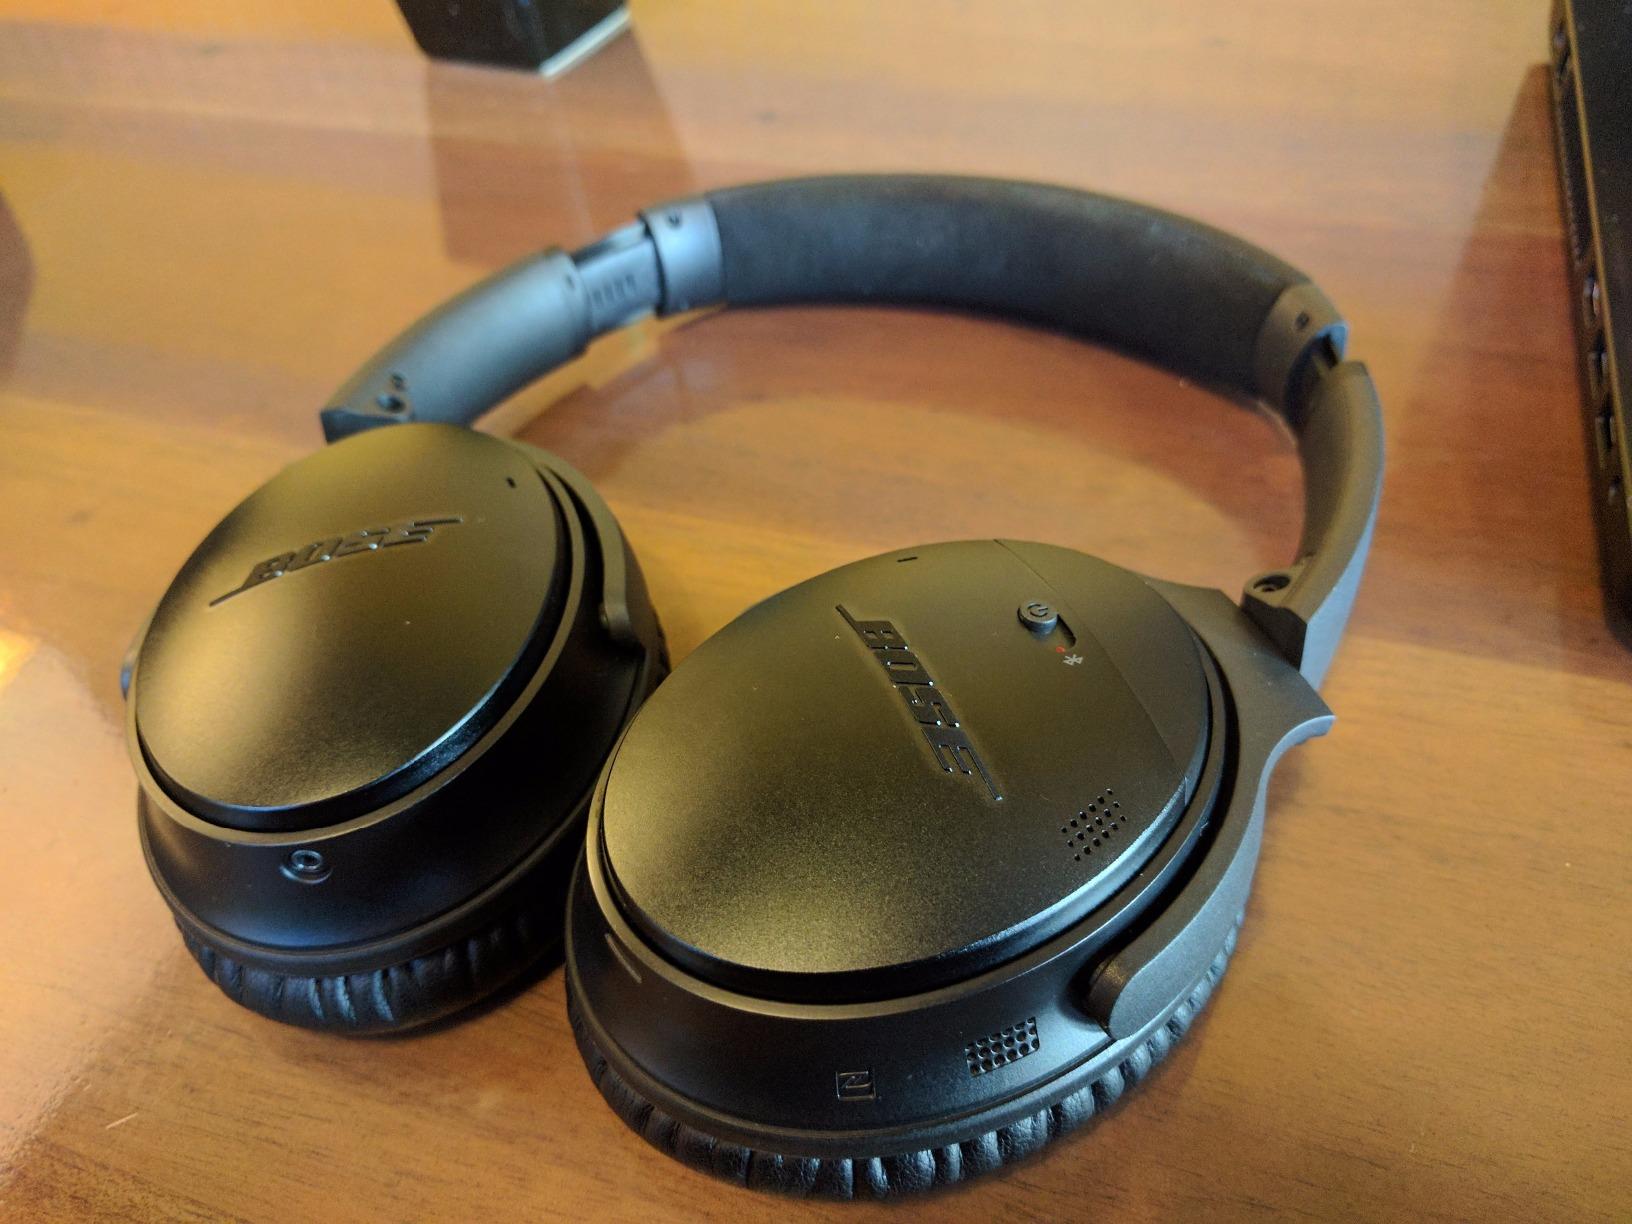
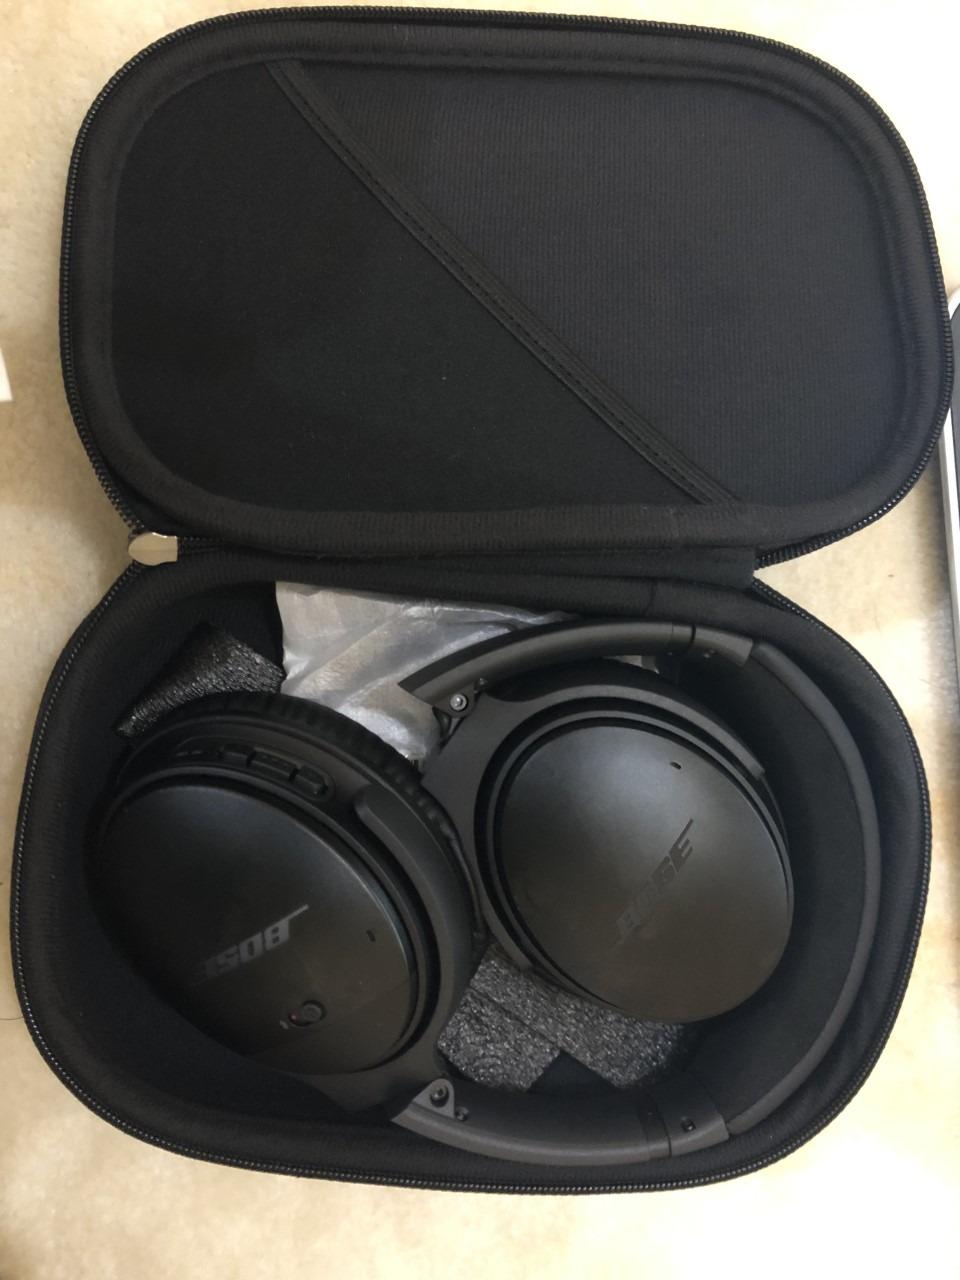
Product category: headphones
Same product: yes